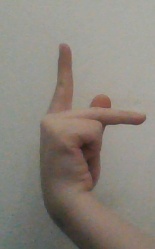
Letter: dha